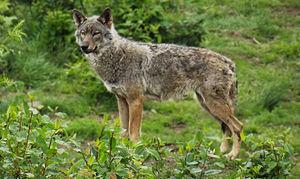
Ayant connu une extermination de masse au début du XXème siècle, le Loup avait totalement disparu du territoire français avant qu'il ne revienne dès 1992. En effet, sa présence est certifiée dans les Alpes, dans les Pyrénées, dans le Massif-Central ainsi que dans le Jura et les Vosges. Elle est suspectée dans les Monts de Guéret et dans les zones périphériques des reliefs. Le Loup est une espèce rare et très discrète en France. Aujourd'hui, il suscite de nombreux débats écologiques et économiques concernant notamment son statut de protection.
Le Massif central est un massif montagneux essentiellement hercynien qui occupe le centre de la moitié sud de la France métropolitaine. D'une surface de 85 000 km², soit 15 % environ du territoire métropolitain, c'est le massif le plus vaste du pays. Le massif est d'altitude moyenne et ses reliefs sont souvent arrondis par l'érosion. Il culmine à 1 885 mètres au sommet volcanique du puy de Sancy. Dans l'ensemble, il s'est formé il y a 500 millions d'années, bien que les causses et surtout les reliefs volcaniques soient plus récents, ces derniers étant consécutifs à la formation des Alpes et des Pyrénées. Le Massif central abrite en effet l'essentiel des volcans français de métropole.
Les différentes activités humaines sont :
En France, le Loup gris était autrefois présent sur l'ensemble du territoire métropolitain. Il est devenu une espèce extirpée au cours du XIXᵉ siècle à la suite de sa prédation avérée ou supposée sur le bétail et sur les humains ainsi qu'à cause des superstitions et croyances populaires négatives et erronées sur sa nature.